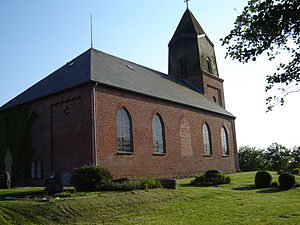
Ylvesbøl
Nikolajkirken i Ylvesbøl
Ylvesbøl eller Uelvesbüll er en landsby og kommune i det nordlige Tyskland under Kreis Nordfriesland i delstaten Slesvig-Holsten. Byen ligger cirka 10 kilometer sydvest for Husum på halvøen Ejdersted.